Rasmussen (singer)

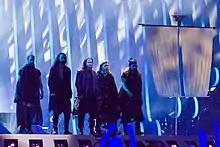
Rasmussen performing at the Eurovision Song Contest 2018

Jonas Flodager Rasmussen (born 23 January 1985), known professionally as simply Rasmussen, is a Danish singer and actor. He represented Denmark in the Eurovision Song Contest 2018 in Lisbon, Portugal, with the song "Higher Ground".